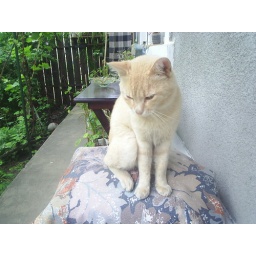
the most quiet and lovable cat in the house (Gogu is the most nervouse and lovable cat in the house)...